Wildlife of Laos

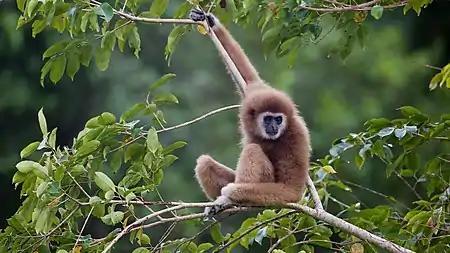
Lar gibbon

Primates present in Laos include the hatinh langur ("Trachypithecus hatinhensis"), silvery lutung ("Trachypithecus cristatus") and red-shanked douc ("Pygathrix nemaeus"), as well as seven species of gibbon; the lar gibbon ("Hylobates lar"), pileated gibbon ("Hylobates pileatus"), northern buffed-cheeked gibbon ("Nomascus annamensis"), black crested gibbon ("Nomascus concolor"), yellow-cheeked gibbon ("Nomascus gabriellae"), northern white-cheeked gibbon ("Nomascus leucogenys") and southern white-cheeked gibbon ("Nomascus siki").